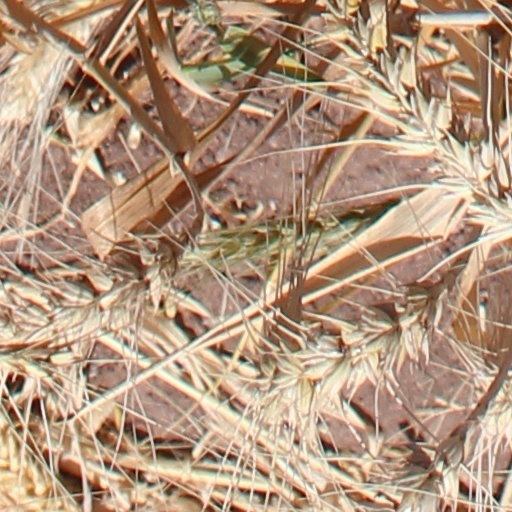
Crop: wheat